Cafeteria

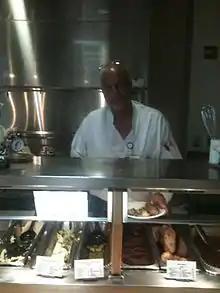
Hospital cafeteria tray line server in Port Charlotte, Florida

As cafeterias require few employees, they are often found within a larger institution, catering to the employees or clientele of that institution. Schools, residence halls, department stores, hospitals, amusement parks, military bases, prisons, factories, and office buildings often have cafeterias.